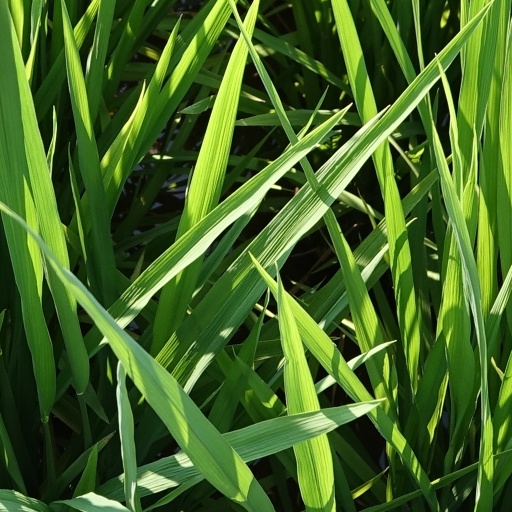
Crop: rice